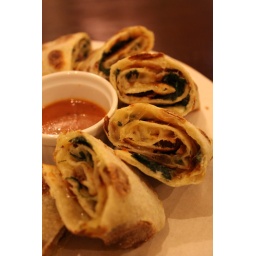
It is a paper thin pizza rolled in spinach, anchovy, garlic &amp;amp; gorgonzola.